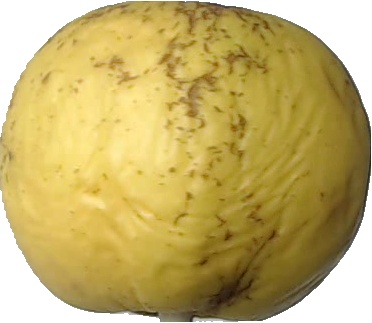
Label: apple_golden_1